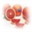
Label: orange